Bernt Sverdrup Maschmann

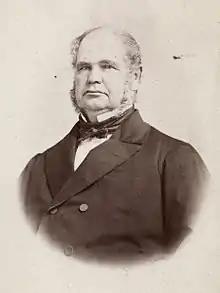
Bernt Sverdrup Maschmann

Bernt Sverdrup Maschmann (17 October 1805 – 13 May 1869) was a Norwegian priest, politician and pharmacist.